Bodrum

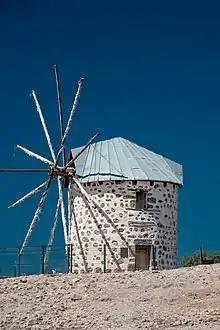
A white-washed windmill in Bodrum

Bodrum is a town and district of Muğla Province, Turkey. About 200 thousand people live in the district, which covers 650 km and includes the town. It is a port town at the entrance to the Gulf of Gökova. Known in ancient times as Halicarnassus, the town was once home to the Mausoleum at Halicarnassus, also known as the tomb of Mausolus, one of the Seven Wonders of the Ancient World.